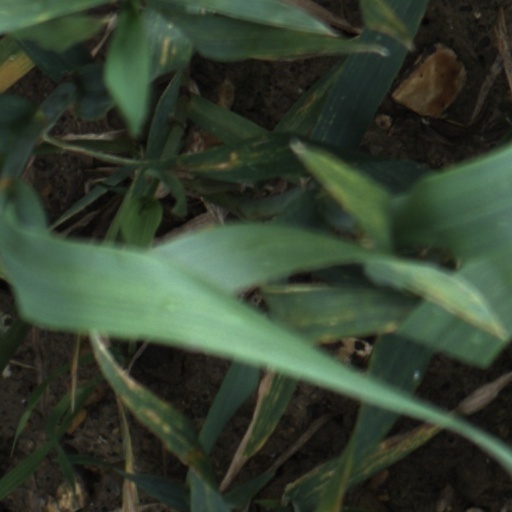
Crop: wheat